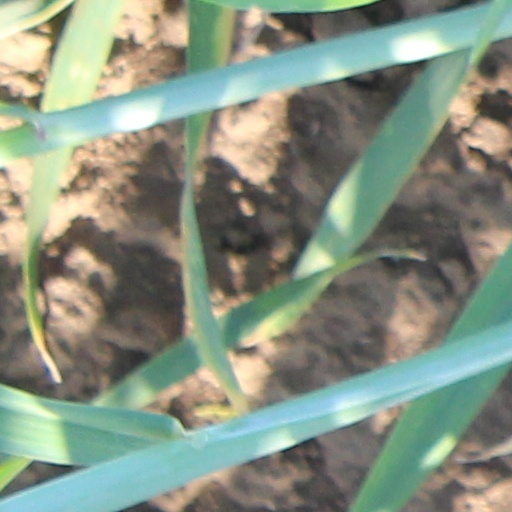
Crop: wheat